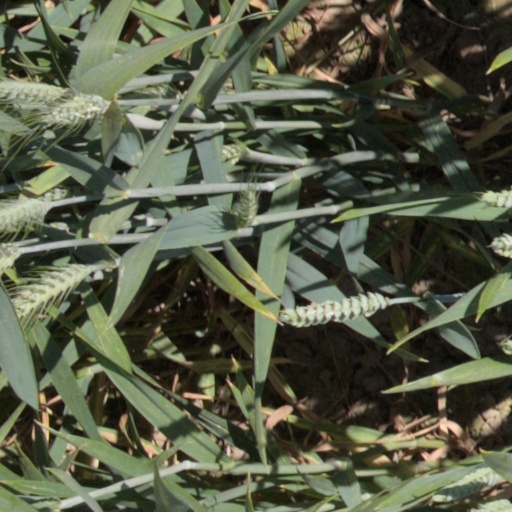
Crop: wheat